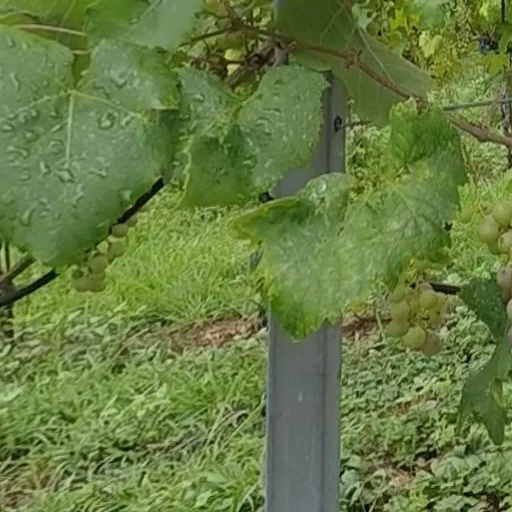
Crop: grape